Demographics of Seattle

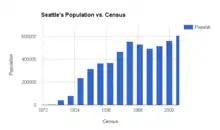
Seattle's historical population

According to Census 2010, there were a total of 283,510 households in Seattle. Of these, 42.9% were family households and 57.1% were non-family households. A total of 19.5% of households had children under 18 years, and 17.6% had someone over the age of 65. The average household size was 2.06, while the average family size was 2.87. The city is second-last in terms of households with children, with only 19.1% of households reporting children under 18 living with them. Only San Francisco has a lower percentage of families with children. Seattle also sports the fifth-highest percentage of adults living alone in the country.